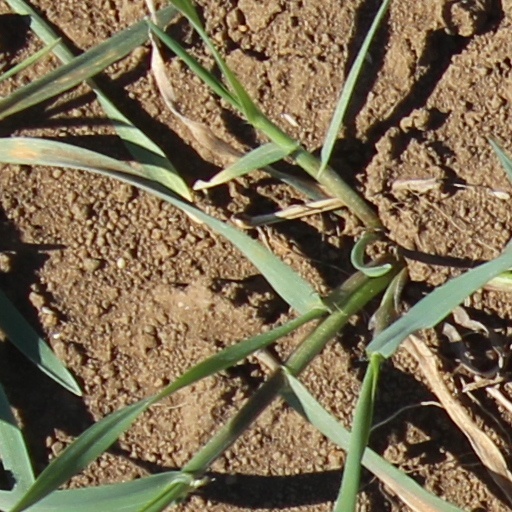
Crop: wheat